Blues, Rags and Stomps

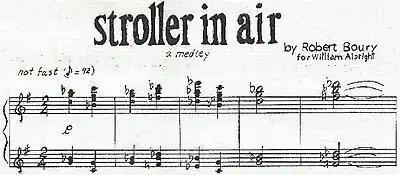
"Stroller in Air"

In 1969 Columbia Records issued a two-LP set called The Eighty-Six Years of Eubie Blake. He was an American composer and pianist of ragtime and jazz. The LP set shows Blake’s marvelous talent as a pianist and composer. The mix of music, such as ragtime and tango, was included. Boury immediately composed his own rags. He performed his rags in Toronto Ragtime Festival in 1971, and his rags were admired by Eubie Blake.